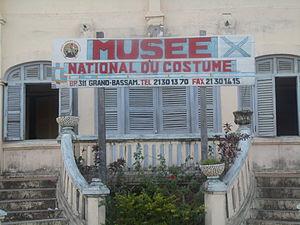
Musée dédié au costumes et tenues traditionnelles de la Côte d'Ivoire.
Grand-Bassam est une ville historique et une ancienne capitale de la Côte d'Ivoire. Située à 43 kilomètres à l'est d'Abidjan, la localité de Grand-Bassam est le chef-lieu du département de Grand-Bassam dans la région du Sud-Comoé. Le nom de la ville vient l'expression Abouré « Alsam » qui veut dire « Il fait nuit » et de l'expression appolonien « Ba-souan » qui signifie « viens me charger ».